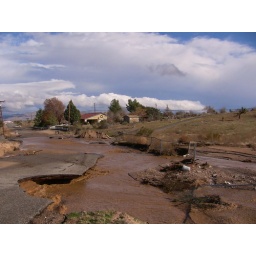
Collapsed road near house